Cherenkov detector

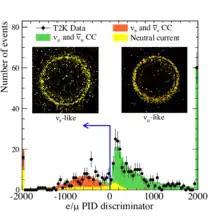
Plot showing examples of the Cherenkov rings measured by the Super-Kamiokande experiment. The ring of the left is fuzzy as it is produced by an electron while the ring on the right is much cleaner meaning it has been produced by a muon.

The Super-Kamiokande detector in Japan is Cherenkov detector used to detect neutrinos. It consists of 50,220 tonnes of ultrapure water which is used as the medium. As neutrinos pass through the water they have a small chance to interact with the electrons or nuclei in the water, producing either an electron or a muon. These are highly energetic and produce a cone of Cherenkov radiation as they travel through the water. The Cherenkov light is detected as a circular feature by the photomultiplier tubes placed around the detector and it is possible to distinguish between muons and electrons by the fuzziness of the rings. Muons are weakly interacting particles and can travel through the detector un-impeded, producing sharp rings, while electrons will scatter in the water producing rings that are much more fuzzy.